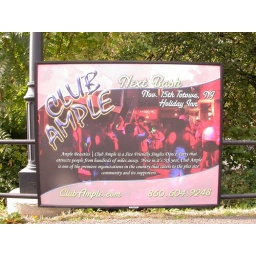
sign at the train station in NJ